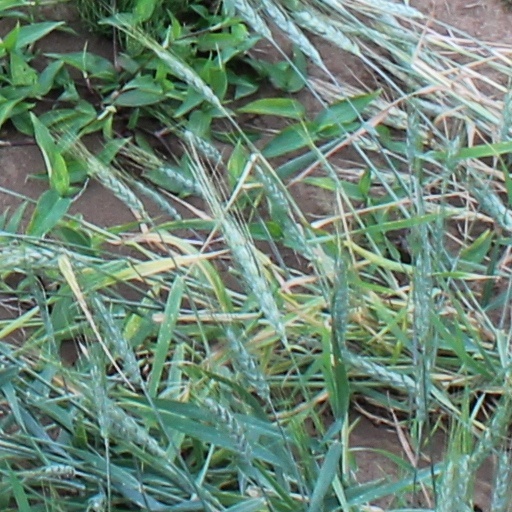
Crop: wheat